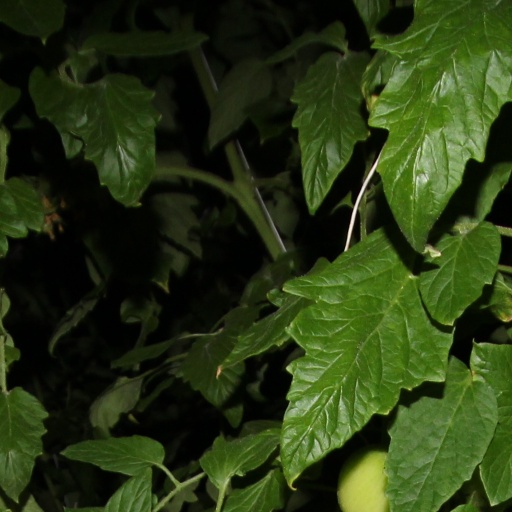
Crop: tomato